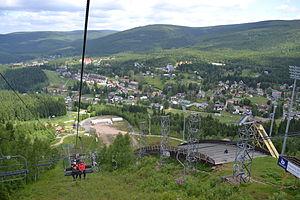
Harrachov est une ville et une station de sports d'hiver du district de Semily, dans la région de Liberec, en Tchéquie. Sa population s'élevait à 1 421 habitants en 2019.